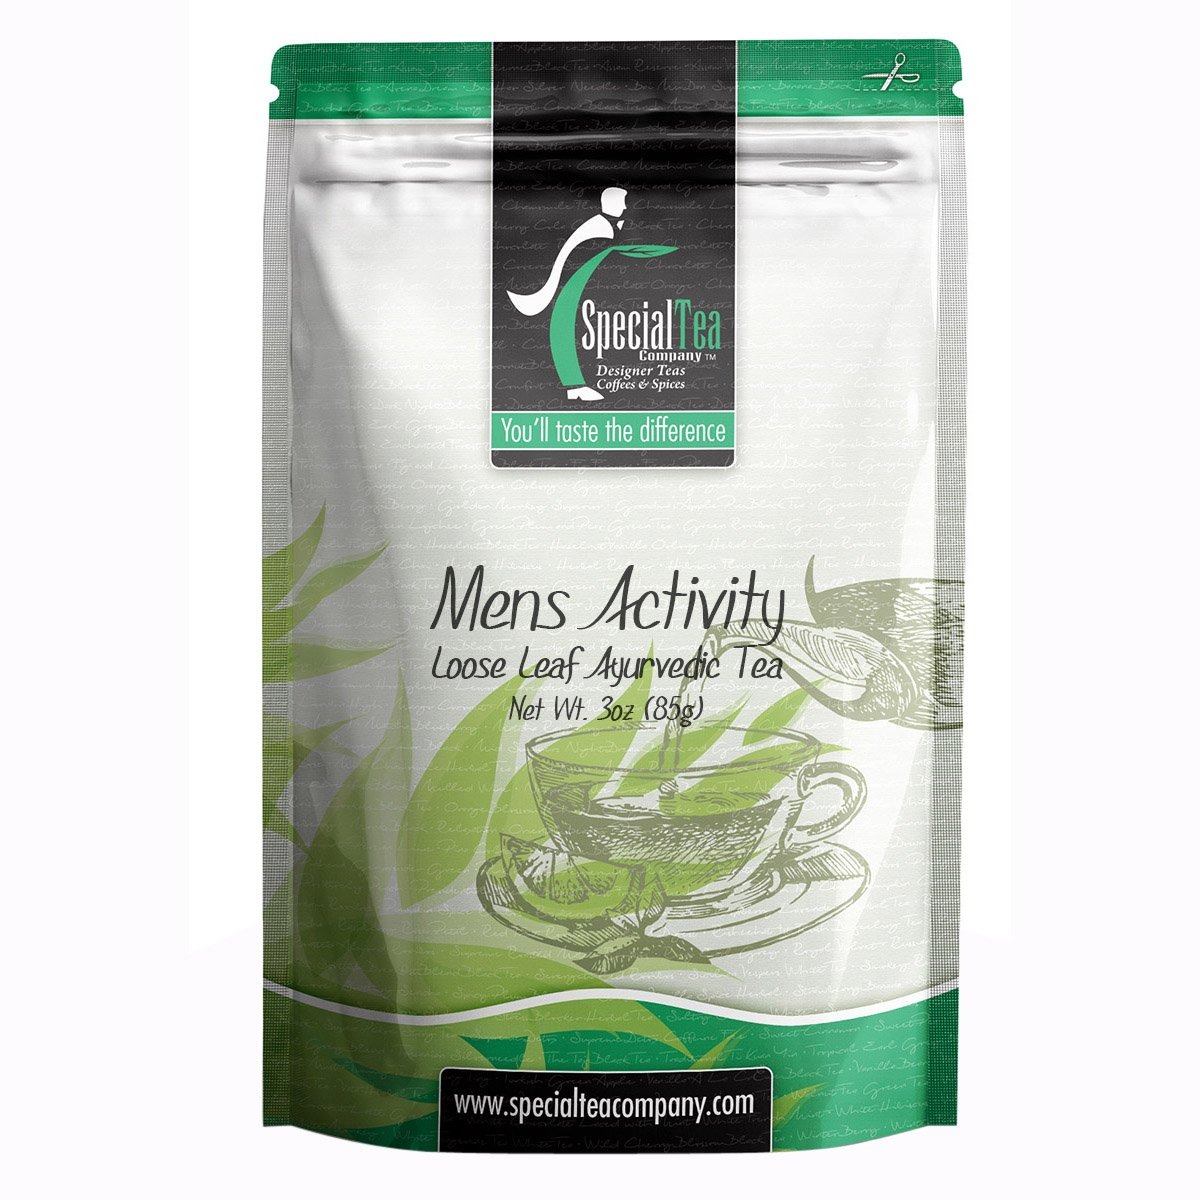
Item Name: Special Tea Men's Activity Ayurvedic Tea, Loose Leaf, 3 Ounce
Bullet Point 1: AYURVEDIC TEA: Ayurveda originates from India, over 3000 years ago, and is one of the world's oldest holistic healing systems, based on the belief that health and wellness depend on a delicate balance between the mind, body, and spirit.
Bullet Point 2: POWERFUL ADAPTOGENS: The most common and important ingredients of Ayurveda are adaptogens, or herbs and roots with the ability to reduce stress naturally. Adaptogens may help you adapt to new seasons, new stressful situations or events more easily.
Bullet Point 3: CAFFEINE LEVEL: Ayurvedic herbal tea is usually caffeine free. They mostly exclude plants like guarana or yerba mate which contain caffeine, although not completely. Blends with real tea like Chai contain caffeine. Check the ingredient list of each Ayurvedic tea before purchasing, to make sure all ingredients are safe for you.
Bullet Point 4: REAL LOOSE LEAF TEA: Loose leaf tea is a healthier purer way to drink tea. Our 1 oz. sample brews about 10 cups of tea.
Bullet Point 5: REAL LOOSE LEAF TEA IN BAGS: Loose leaf tea is a healthier purer way to drink tea, we gently breakup our loose leaf teas for use in eco-friendly tea bags to help retain full flavor.
Bullet Point 6: PREMIUM LOOSE LEAF TEA: Premium tea leaves have all their essential oils intact, so the flavor, quality and health benefits are maintained. Individually hand packed in the USA in a resealable pouch to retain freshness.
Product Description: <p>Ayurveda is a practical and philosophical way of life from ancient India that prescribes conscious living and holistic approach as keys to a balanced and long life. Ayurveda means the 'science of life' and has been practiced for over 5,000 years. Today as in the past, Ayurveda shares a practical knowledge of living that is very applicable in the modern world.</p> <p>Traditions from the Ayurvedic teachings form the base for this blend, which fulfils all the highest expectations of an herbal tea. The interesting spicy and tangy herbal taste with a hint of ginger and pepper will not only vanquish men's weariness, but will vitalize the whole family. Contains: Licorice. In Case of High Blood Pressure, Excessive Consumption of this Tea Should be Avoided.</p> <p>Loose Leaf Brewing Instructions: Heat water to 203-212F, do not boil. Use 1 one heaping teaspoon per cup. Pour prepared water over the tea and steep for 8-10 minutes.</p> <p>Ingredients: Cinnamon, Fennel, Ginger Pieces, Rosemary Leaves, Pepper-Mint, Cardamom, Carob, Damiana Leaves, Licorice Root, Sage Leaves, Black Pepper, Cloves, Sarsaparilla Root.</p>
Value: 3.0
Unit: Ounce

Price: 12.365